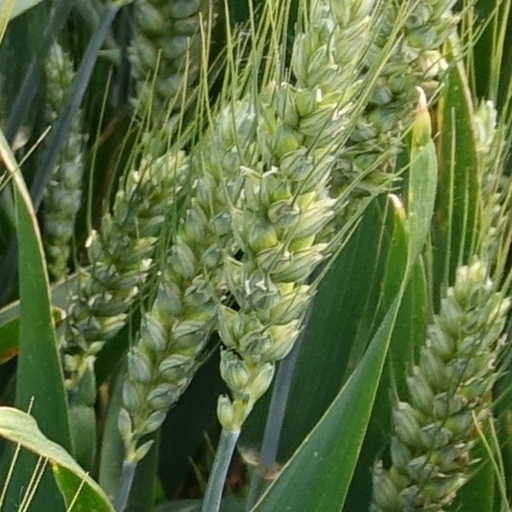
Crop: wheat